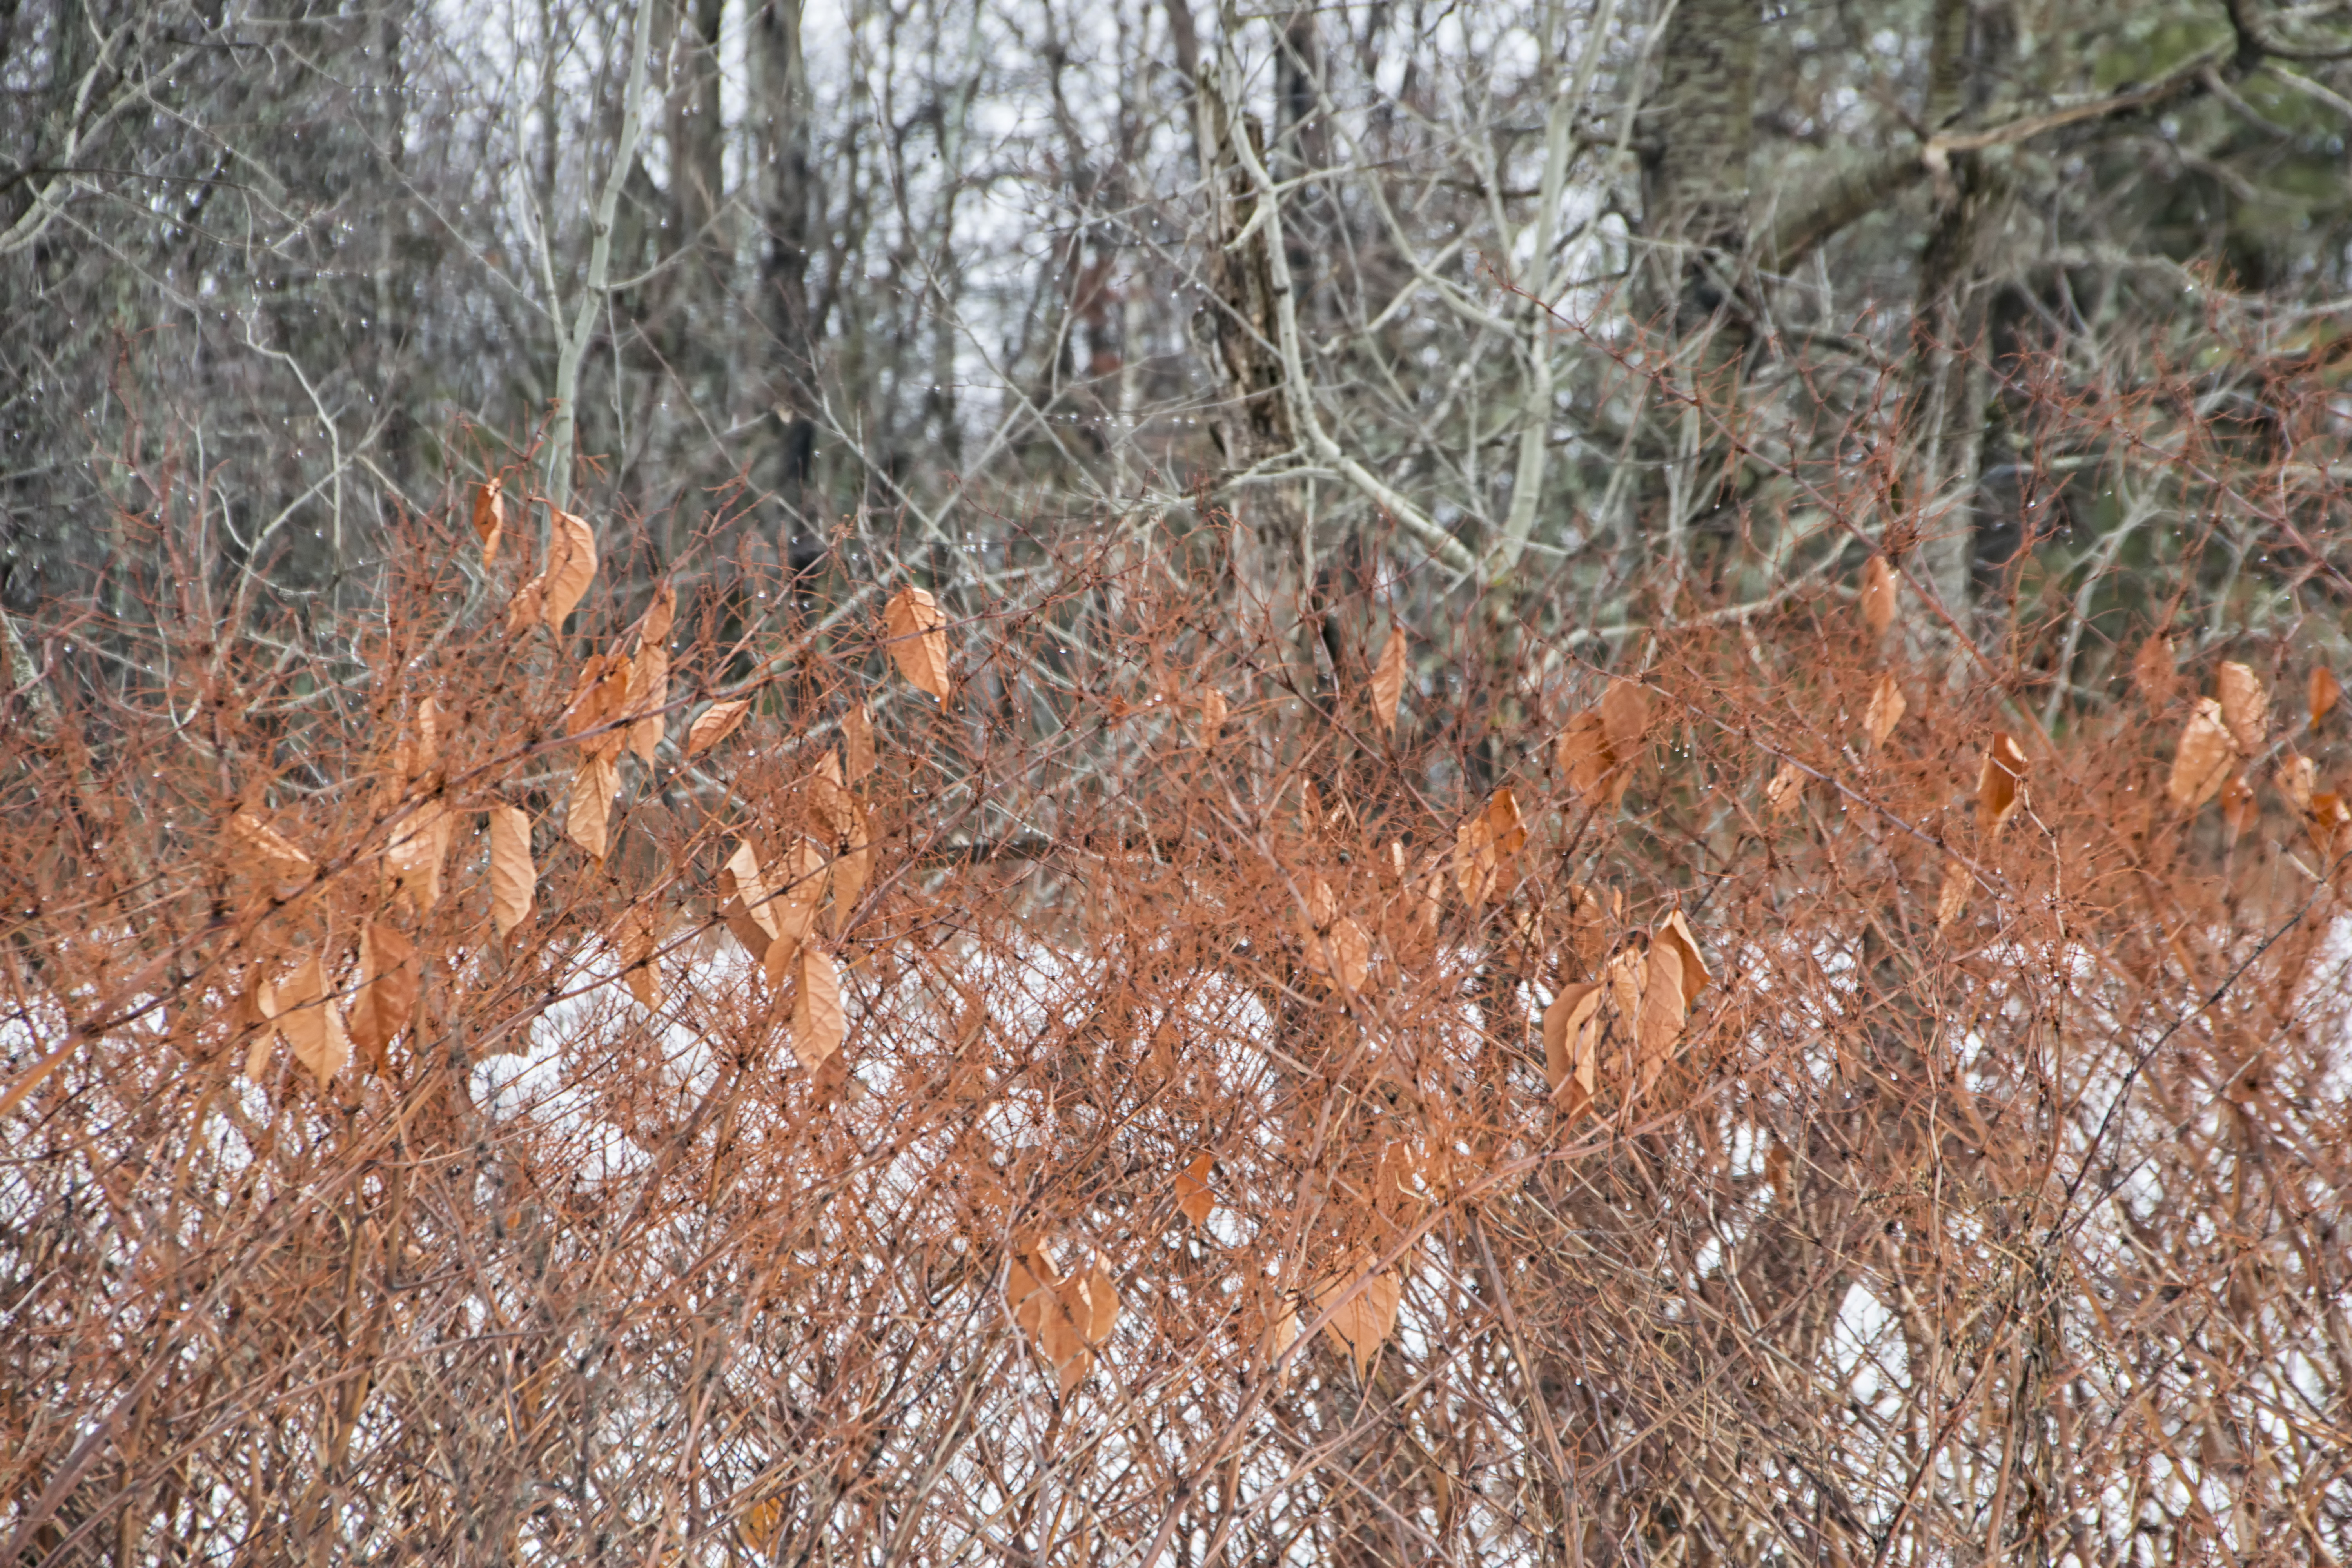
tree, nature, forest, grass, branch, plant, prairie, leaf, frost, wildlife, autumn, soil, season, canada, quebec, woodland, habitat, ecosystem, sherbrooke, tundra, natural environment, grass family